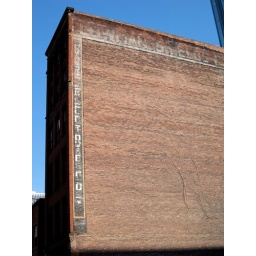
Ghost sign on a brick wall in Pittsburgh, Pennsylvania.